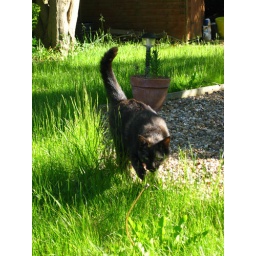
Kitty cat likes to hide in the grass